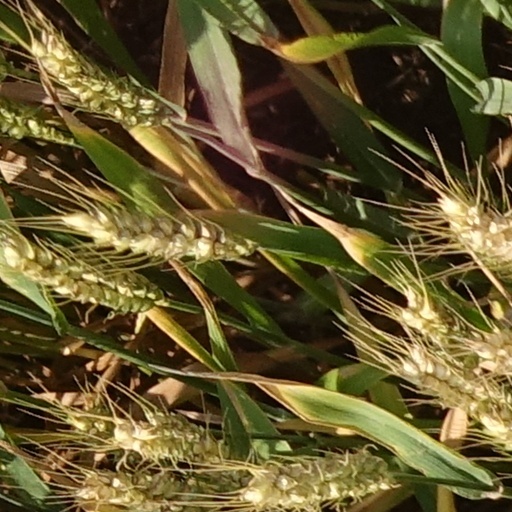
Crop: wheat